Aviation safety

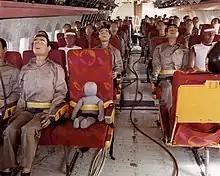
NASA air safety experiment (CID project)

Safety regulations control aircraft materials and the requirements for automated fire safety systems. Usually these requirements take the form of required tests. The tests measure flammability of materials and toxicity of smoke. When the tests fail, it is on a prototype in an engineering laboratory rather than in an aircraft.